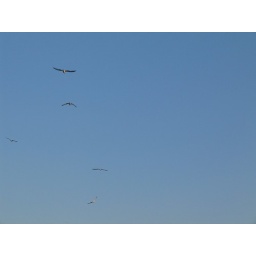
I had a car appointment in Evanston, so I stopped by the beach to take pictures of avian scavengers.